Seed germinator

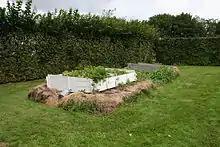
Gilbert White used hot beds warmed by manure to germinate melon seeds in England.

A seed germinator is a device for germinating seeds. Typically, these create an environment in which light, humidity and temperature are controlled to provide optimum conditions for the germination of seeds.